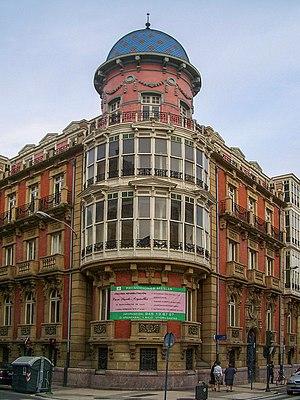
Vitoria-Gasteiz est la capitale de la province d'Alava et de la Communauté autonome du Pays basque en Espagne.